Sky position (RA, Dec in degrees): 208.375, 12.247
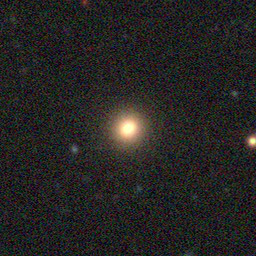
Galaxy morphology: Round Smooth Galaxies